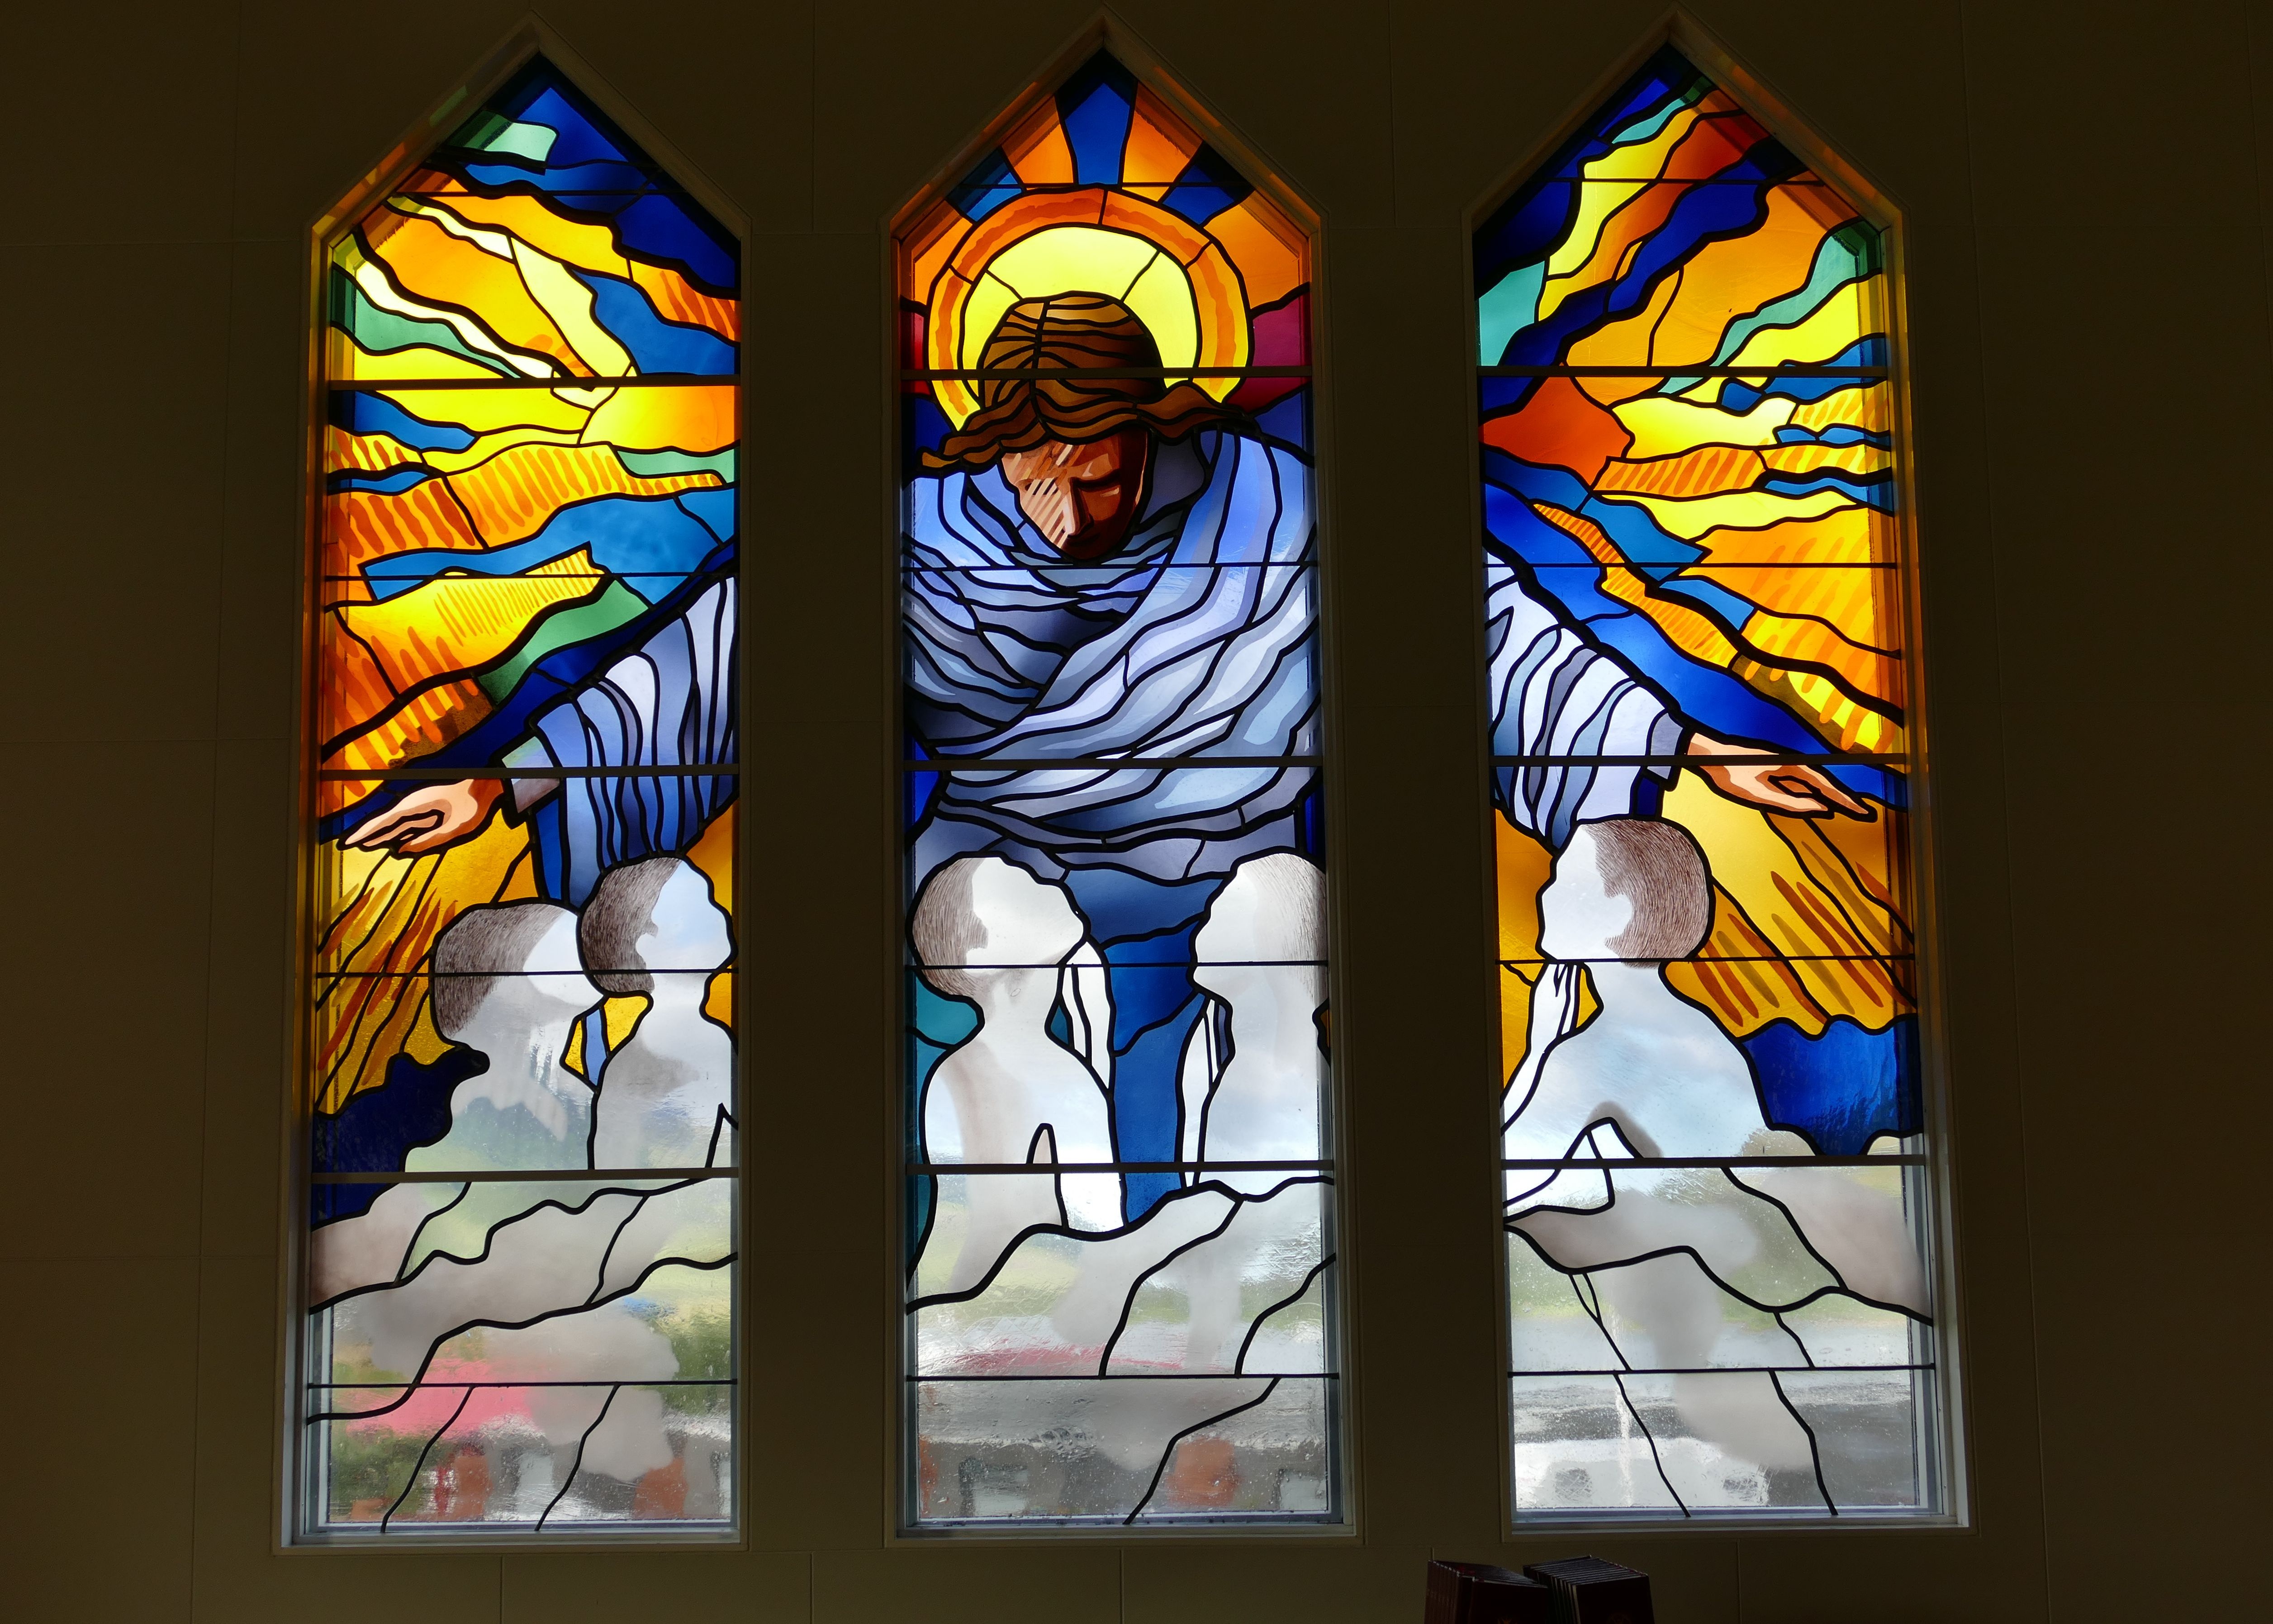
window, glass, color, church, iceland, material, stained glass, christ, symmetry, jesus, blessing, church window, bless